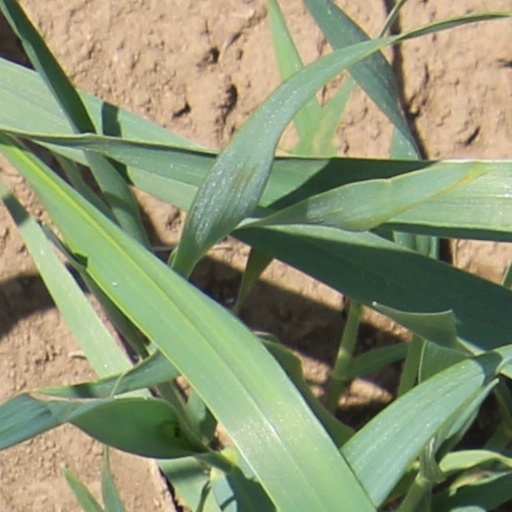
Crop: wheat